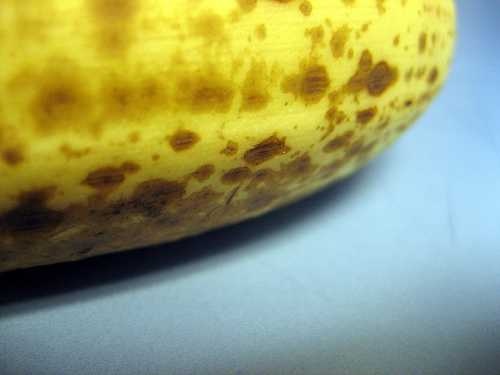
Label: Banana